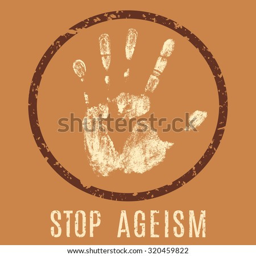
vector conceptual illustration in grunge style .